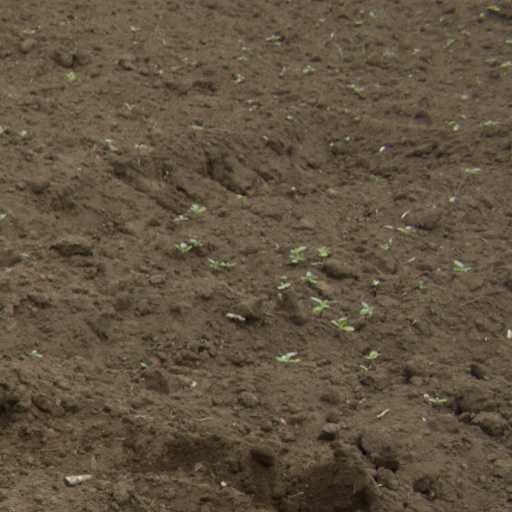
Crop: Jerusalem artichoke